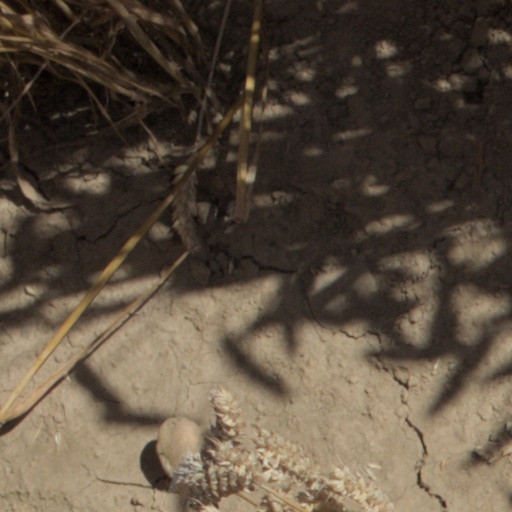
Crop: wheat